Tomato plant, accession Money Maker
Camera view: bottom (45 deg); turntable rotation: 0 degrees
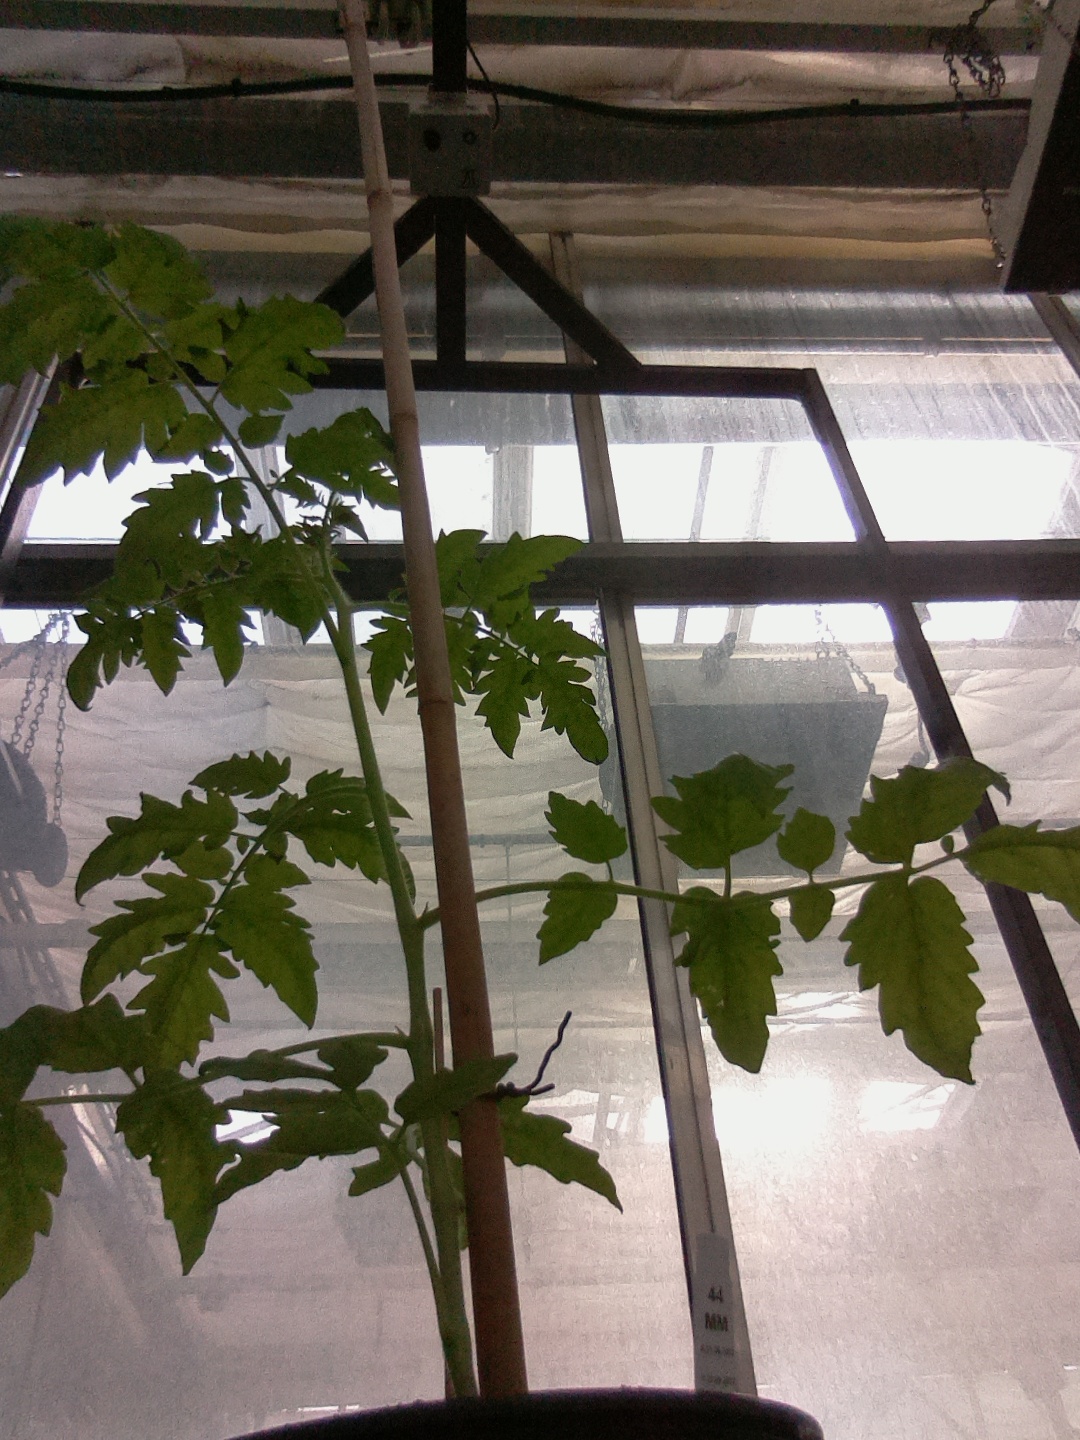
BBCH growth stage 15: 10 of true leaves visible